Italian diaspora

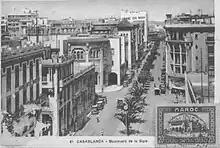
The Italian Moroccans were concentrated in the "Maarif" district (also called "Little Italy"), near the Boulevard De la Gare in Casablanca.

Very numerous was the presence of Italian emigrants in African territories that were Italian colonies, namely in Eritrea, Ethiopia, Libya and Somalia.